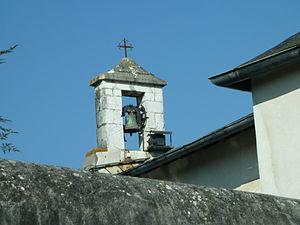
Clocher de l'église de Sarpourenx
Sarpourenx est une commune française située dans le département des Pyrénées-Atlantiques, en région Nouvelle-Aquitaine.